2023 FIFA Women's World Cup final

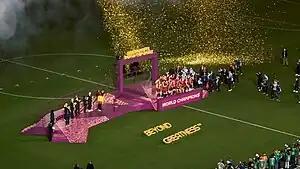
Spanish players celebrating on the presentation stage

The Spain team boarded an overnight flight and returned to Madrid for a public celebration on the evening of 21 August, held at Madrid Río park with several thousand in attendance. The team's victory dominated the front pages of newspapers on 21 August, with emphatic headlines.